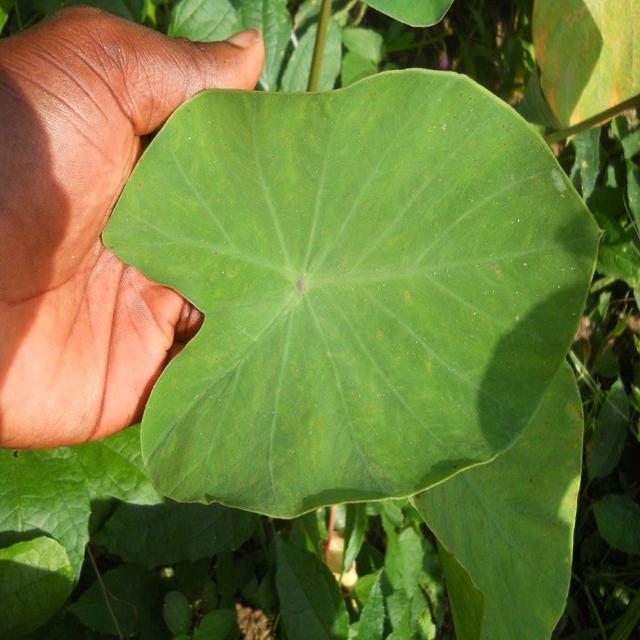
Label: Healthy